Sabah

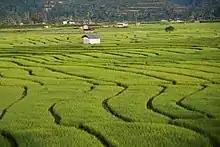
Paddy field in Tambunan District

Tiga Island is formed through the eruption of mud volcano in 1897. The island is now part of the Tiga Island National Park together with Kalampunian Besar and Kalampunian Damit islands as a tourist attractions, with a mud bath tourism. The Tunku Abdul Rahman National Park is a group of five islands of Gaya, Manukan, Mamutik, Sapi and Sulug. These islands are believed to once connected to the Crocker Range but separated when sea levels rose since the last ice age. The Tun Mustapha Marine Park is the largest marine park located in the north of Sabah. It covers the three major islands of Banggi, Balambangan and Malawali. Another marine park is the Tun Sakaran Marine Park located in the south-east of Sabah. The park comprising the islands of Bodgaya, Boheydulang, Sabangkat and Salakan along with sand cays of Maiga, Mantabuan and Sibuan. Bodgaya is gazetted as a forest reserve, while Boheydulang as a bird sanctuary. These islands are formed by Quaternary pyroclastic material that was ejected during explosive volcanic activities.